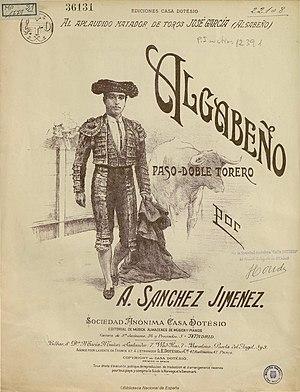
José García Rodríguez dit « El Algabeño », né le 21 septembre 1875 à La Algaba, mort le 7 janvier 1947 à Séville, est un matador espagnol.